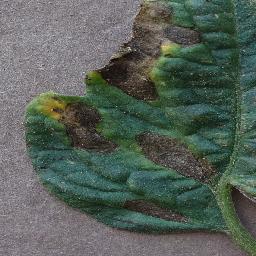
Label: Tomato___Early_blight